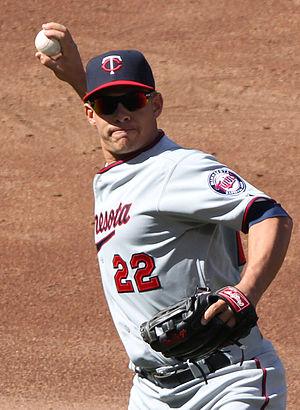
Daniel Paul Valencia est un joueur de premier but et de troisième but au baseball qui évolue dans les Ligues majeures pour les Mariners de Seattle.